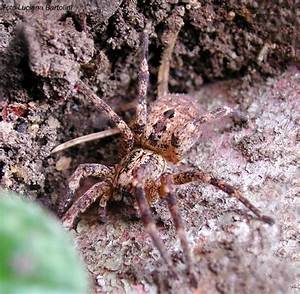
Label: spider